Nelinho

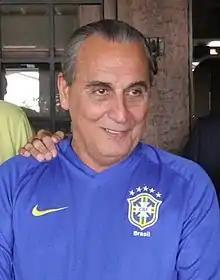
Nelinho in 2014

Manoel Rezende de Mattos Cabral (born July 26, 1950), known as Nelinho, is a former Brazilian association footballer who played as right back. He played for several clubs in his home country and abroad, including Belo Horizonte rivals Cruzeiro and Atlético Mineiro. Nelinho also represented the Brazil national team in two FIFA World Cups.